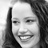
Emotion: happy